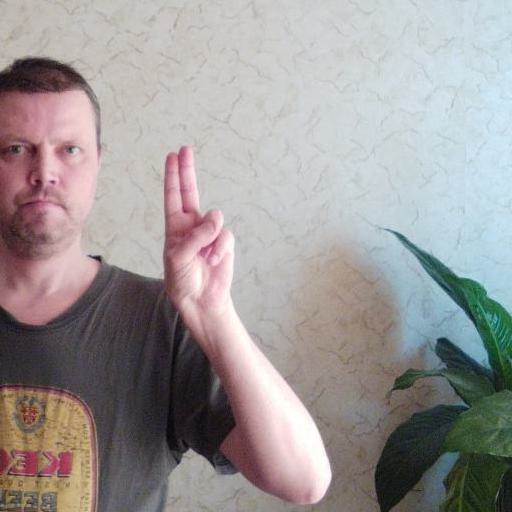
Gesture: two_up